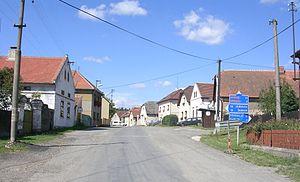
Kublov est une commune du district de Beroun, dans la région de Bohême-Centrale, en République tchèque. Sa population s'élevait à 671 habitants en 2020.